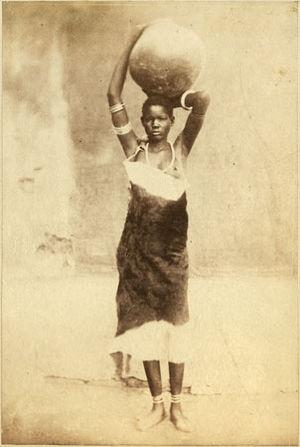
Nyikang, fils du roi Okwa et de la déesse Nyikaya, est le premier dynaste de la monarchie Shilluk, un ancien royaume indépendant de l'Afrique de l'Est qui persiste sous la forme d'institution traditionnelle au sein de la république du Soudan du Sud. Du personnage historique, on sait peu de choses. Nyikang est probablement originaire de la région des Grands Lacs africains et a sans doute vécu durant les premières décennies du XVIᵉ siècle. Les récits de plusieurs peuples Luo, Shilluk en premier lieu mais aussi Anyuak, Thuri, Balanda et Jur-Chol s'accordent pour faire de lui le fondateur la nation Shilluk, sans doute vers 1530-1550, après avoir traversé les marécages du Sudd et s'être installé sur la rive occidentale du Nil Blanc dans l'aire de l'actuel comté de Panyikang, au sud-ouest de la ville de Malakal.